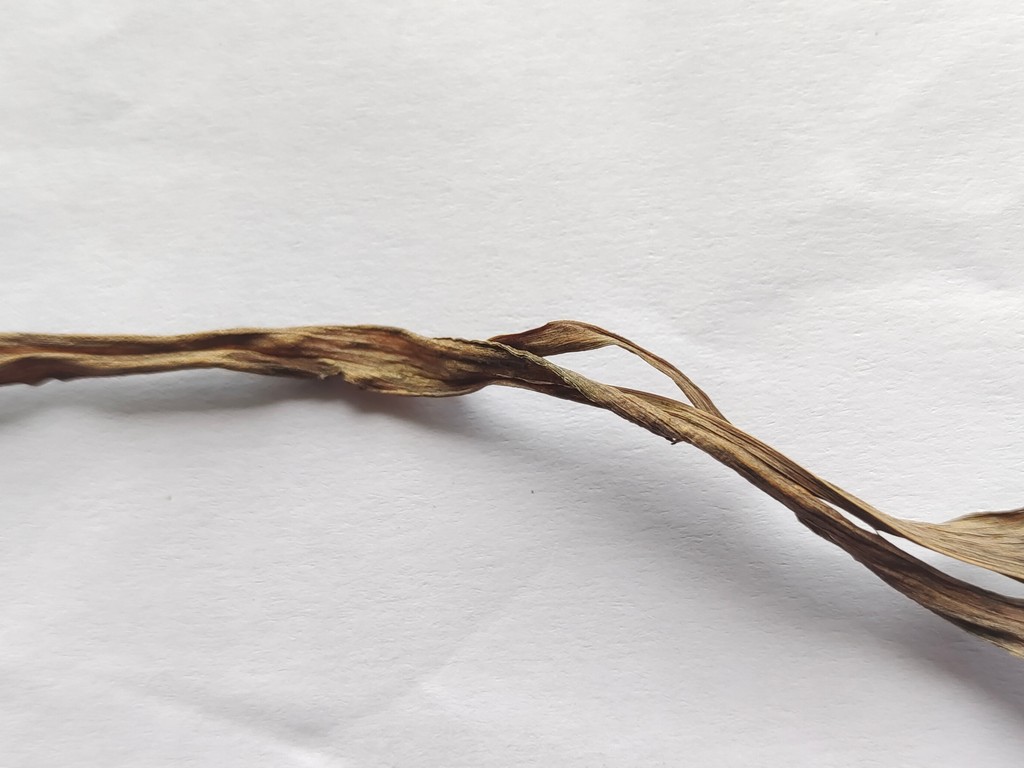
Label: Dried